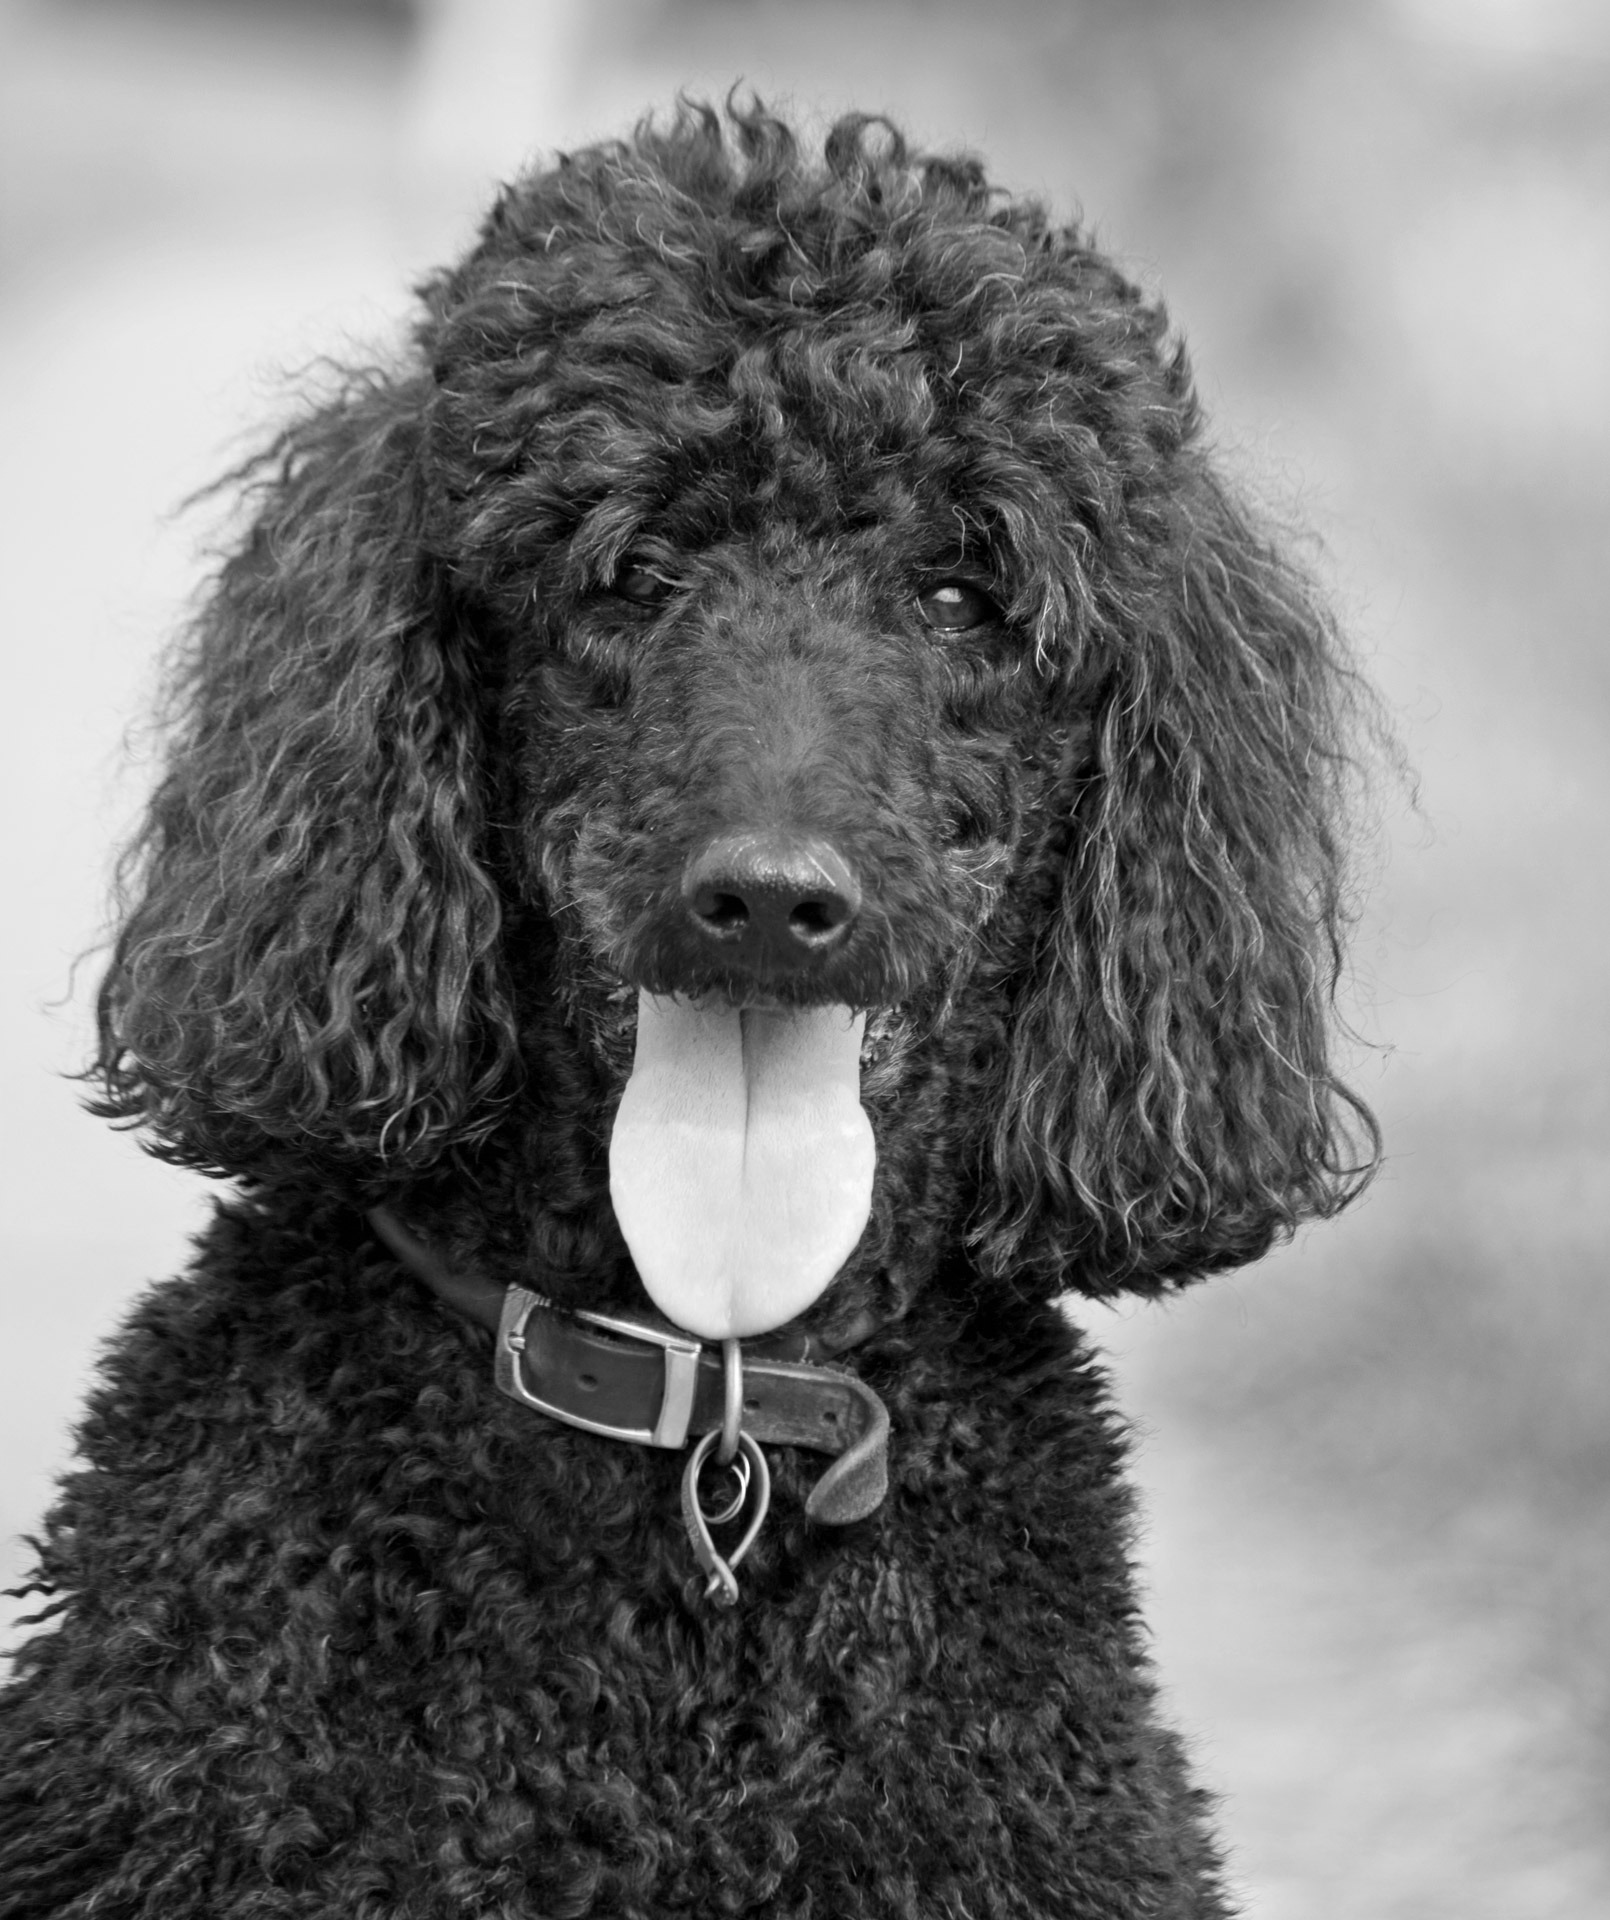
black and white, dog, animal, pet, portrait, mammal, black, monochrome, black white, poodle, close up, head, vertebrate, beautiful, dog breed, breed, barbet, pedigree, miniature poodle, standard poodle, monochrome photography, toy poodle, dog like mammal, schnoodle, dog crossbreeds, boykin spaniel, poodle crossbreed, lagotto romagnolo, portuguese water dog, spanish water dog, american water spaniel, irish water spaniel